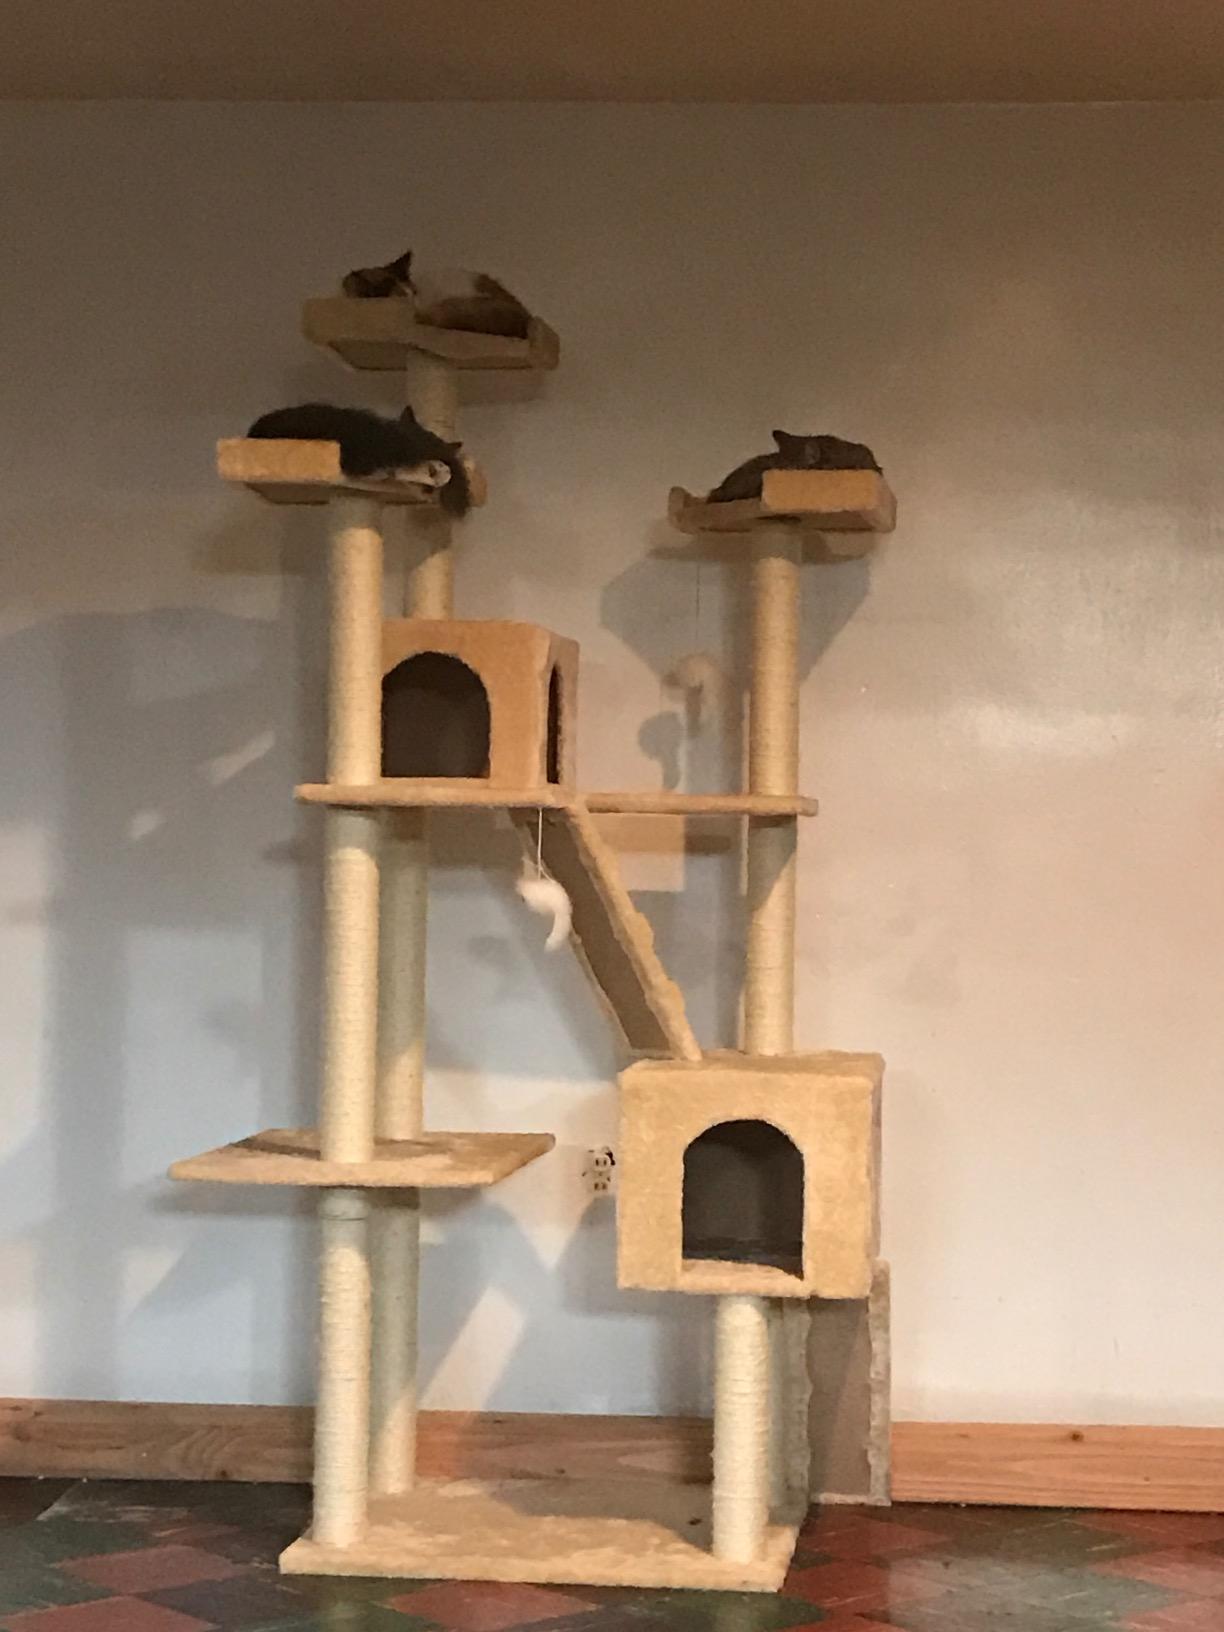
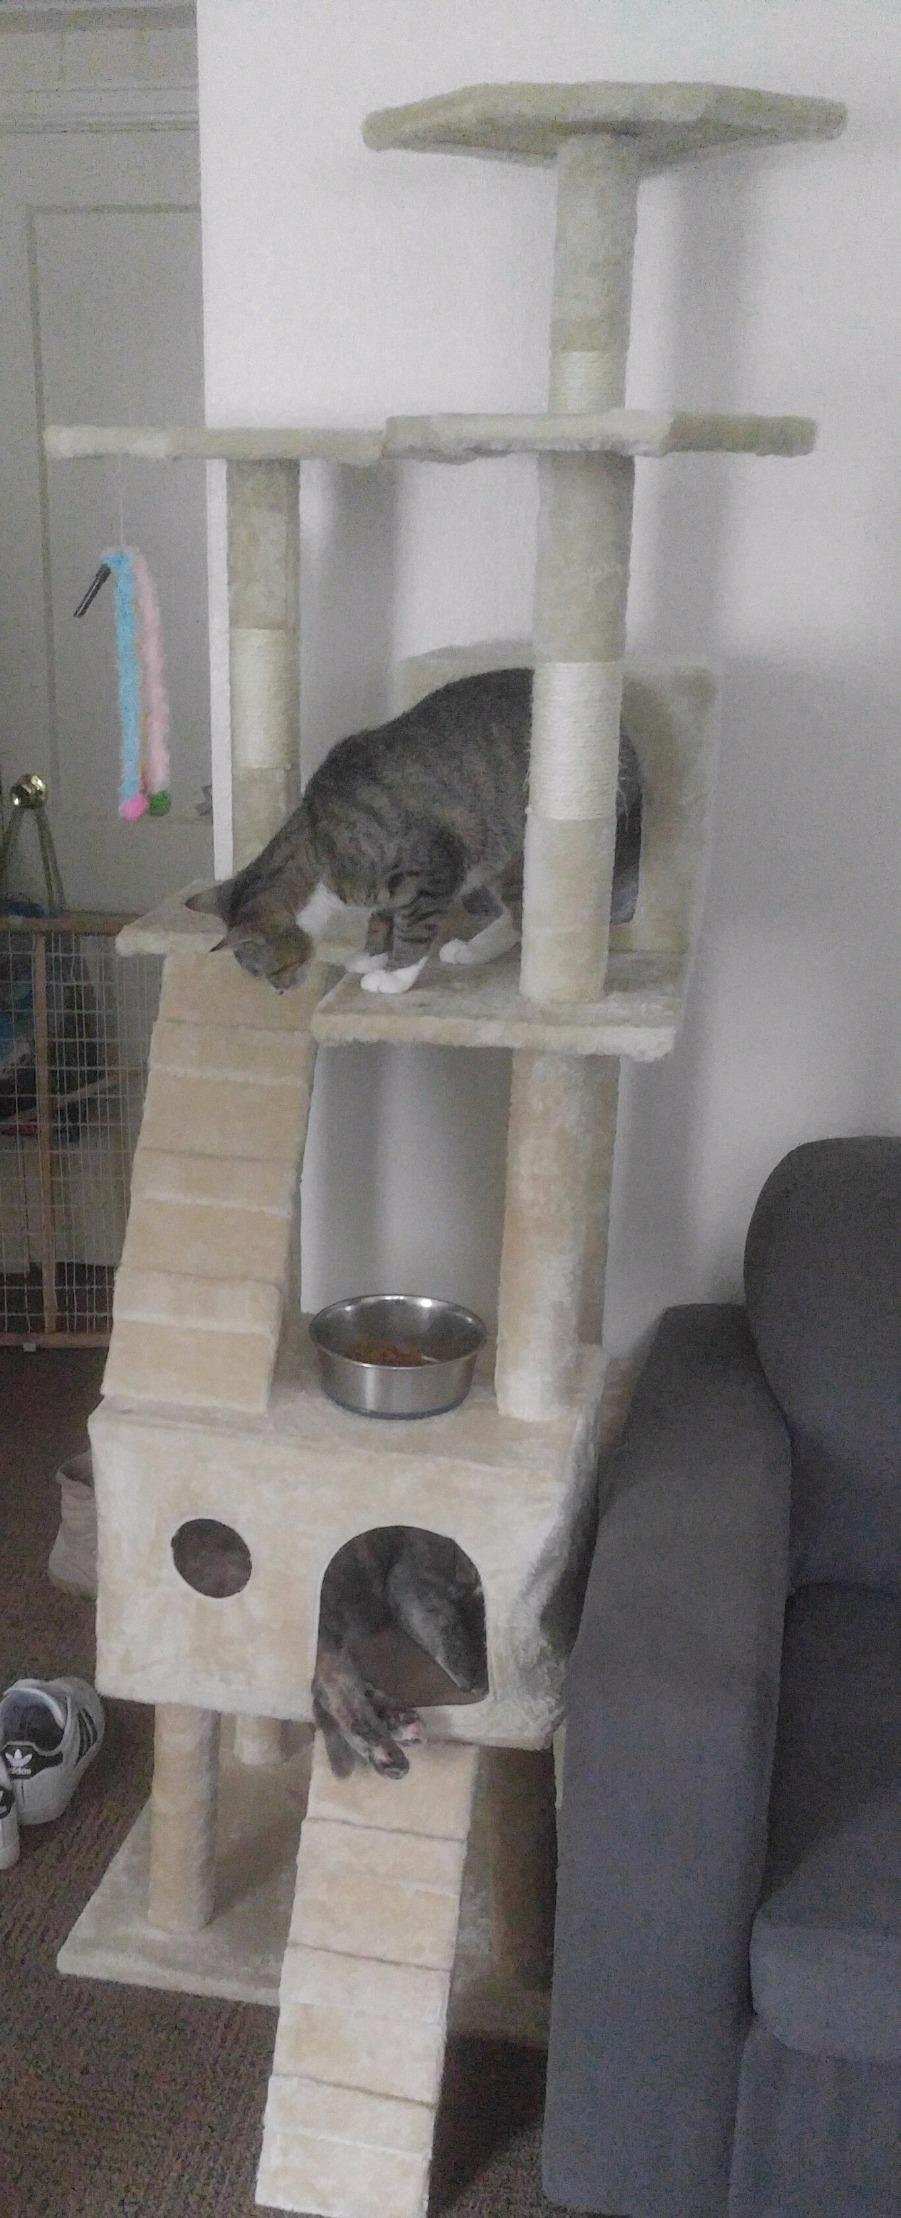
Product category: items_cat tree
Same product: yes